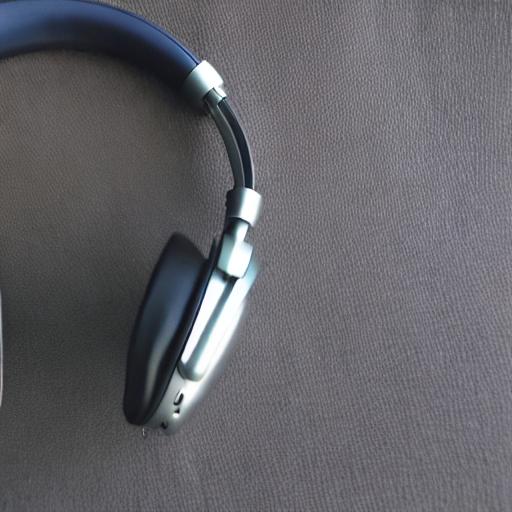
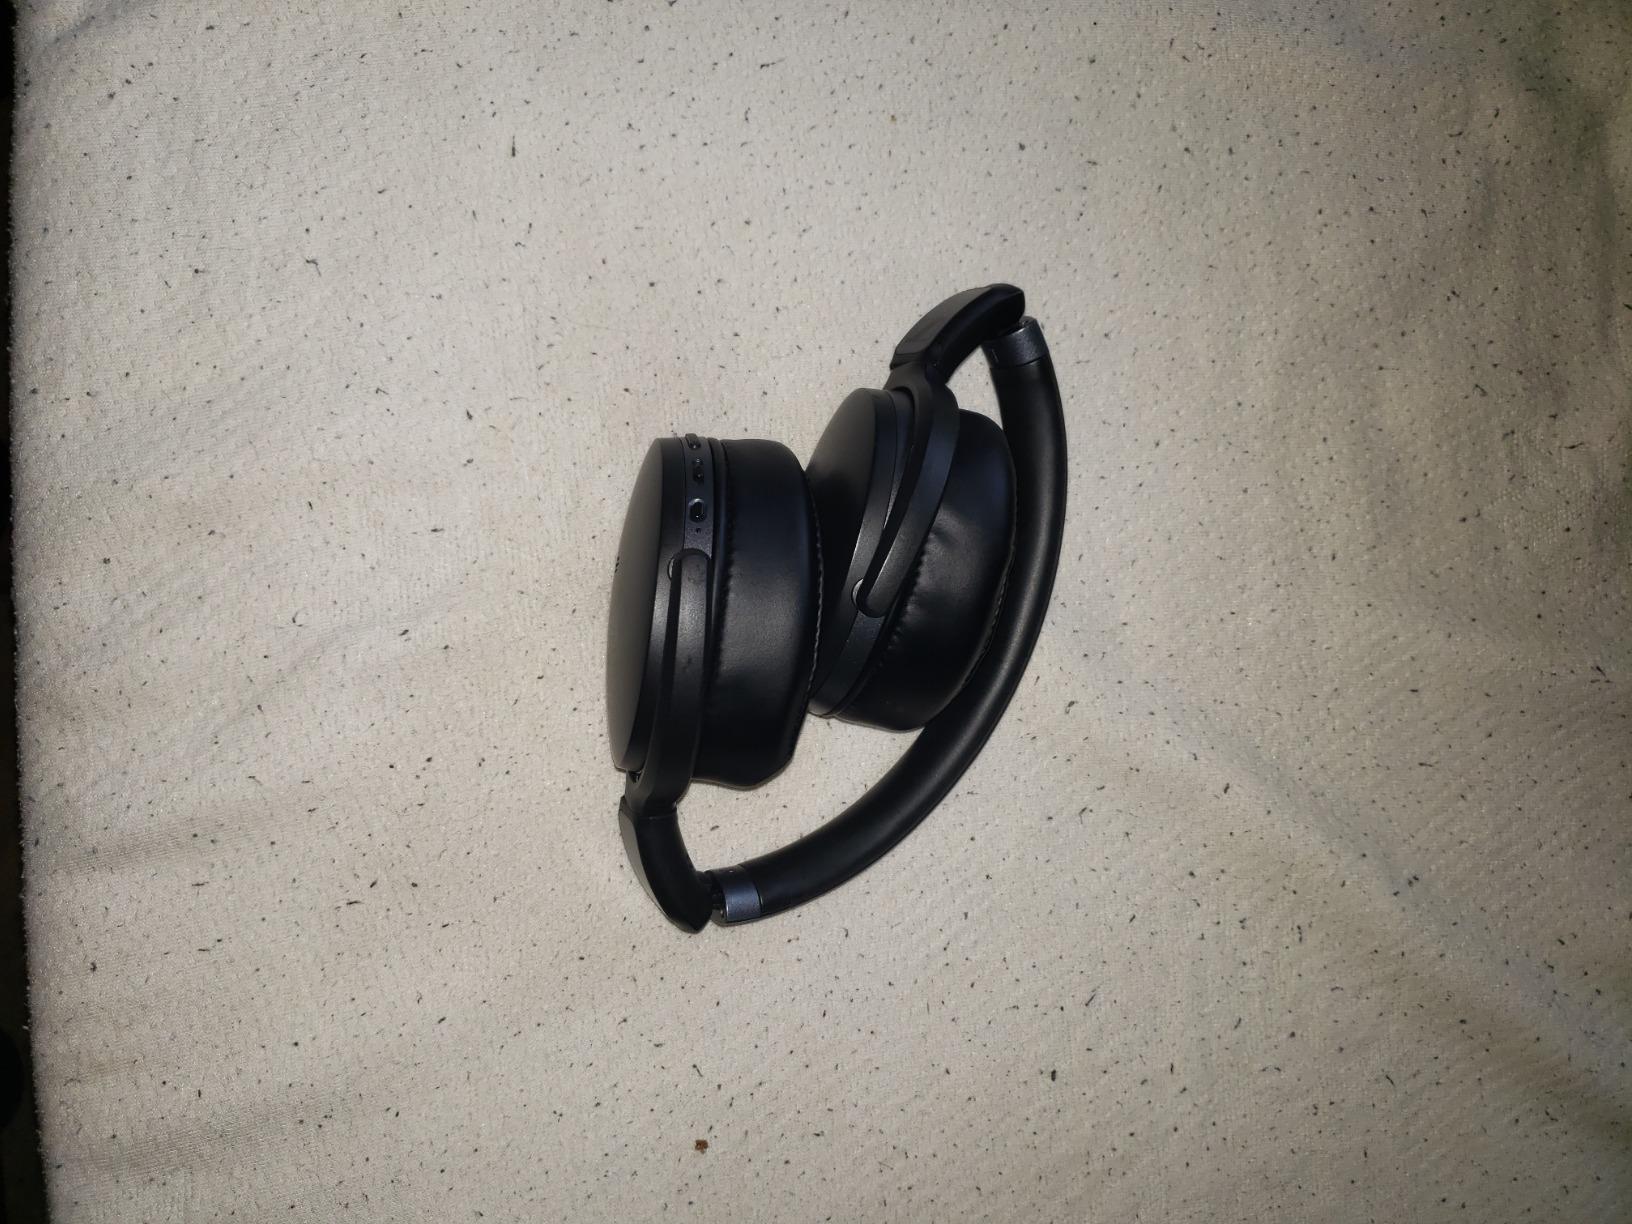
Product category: headphones
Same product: no